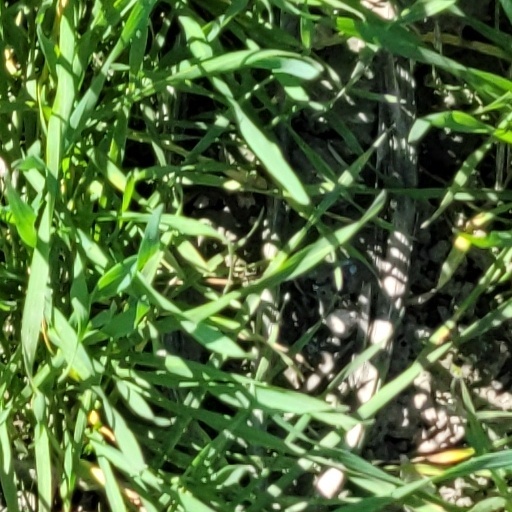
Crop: wheat